Valparaiso Moraine

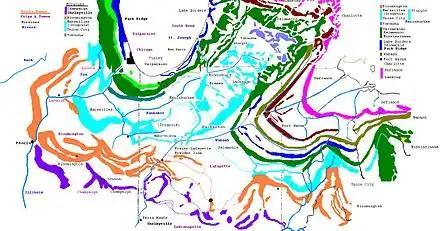
Moraines south of Lake Michigan and southwest of Lake Erie. A composite of three maps (Leverett 1915) (Leverett 1902) (Larsen 1986) and other sources. Colors represent moraines from the same time period of the Wisconsin Glacial epoch

The Valparaiso Moraine formed as the first major moraine of the Cary substage of the Wisconsin Glacial period (10,000-50,000 years before present). There are three minor moraines that have been identified in northeastern Illinois, the Minooka, Rockdale, and Manhattan. Within the arc created by the Valparaiso Moraine are two younger Cary substage moraines of the Tinley Moraine and the Lake Border Moraine. Younger still is the Port Huron system, which occurs in the northern portion of the Lake Michigan Basin. The Cary substage dates to around 30,000 years before present.